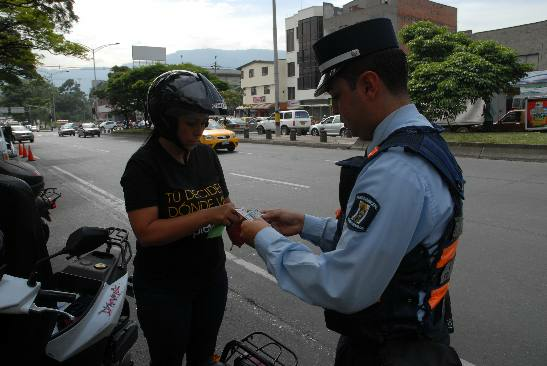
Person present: Yes